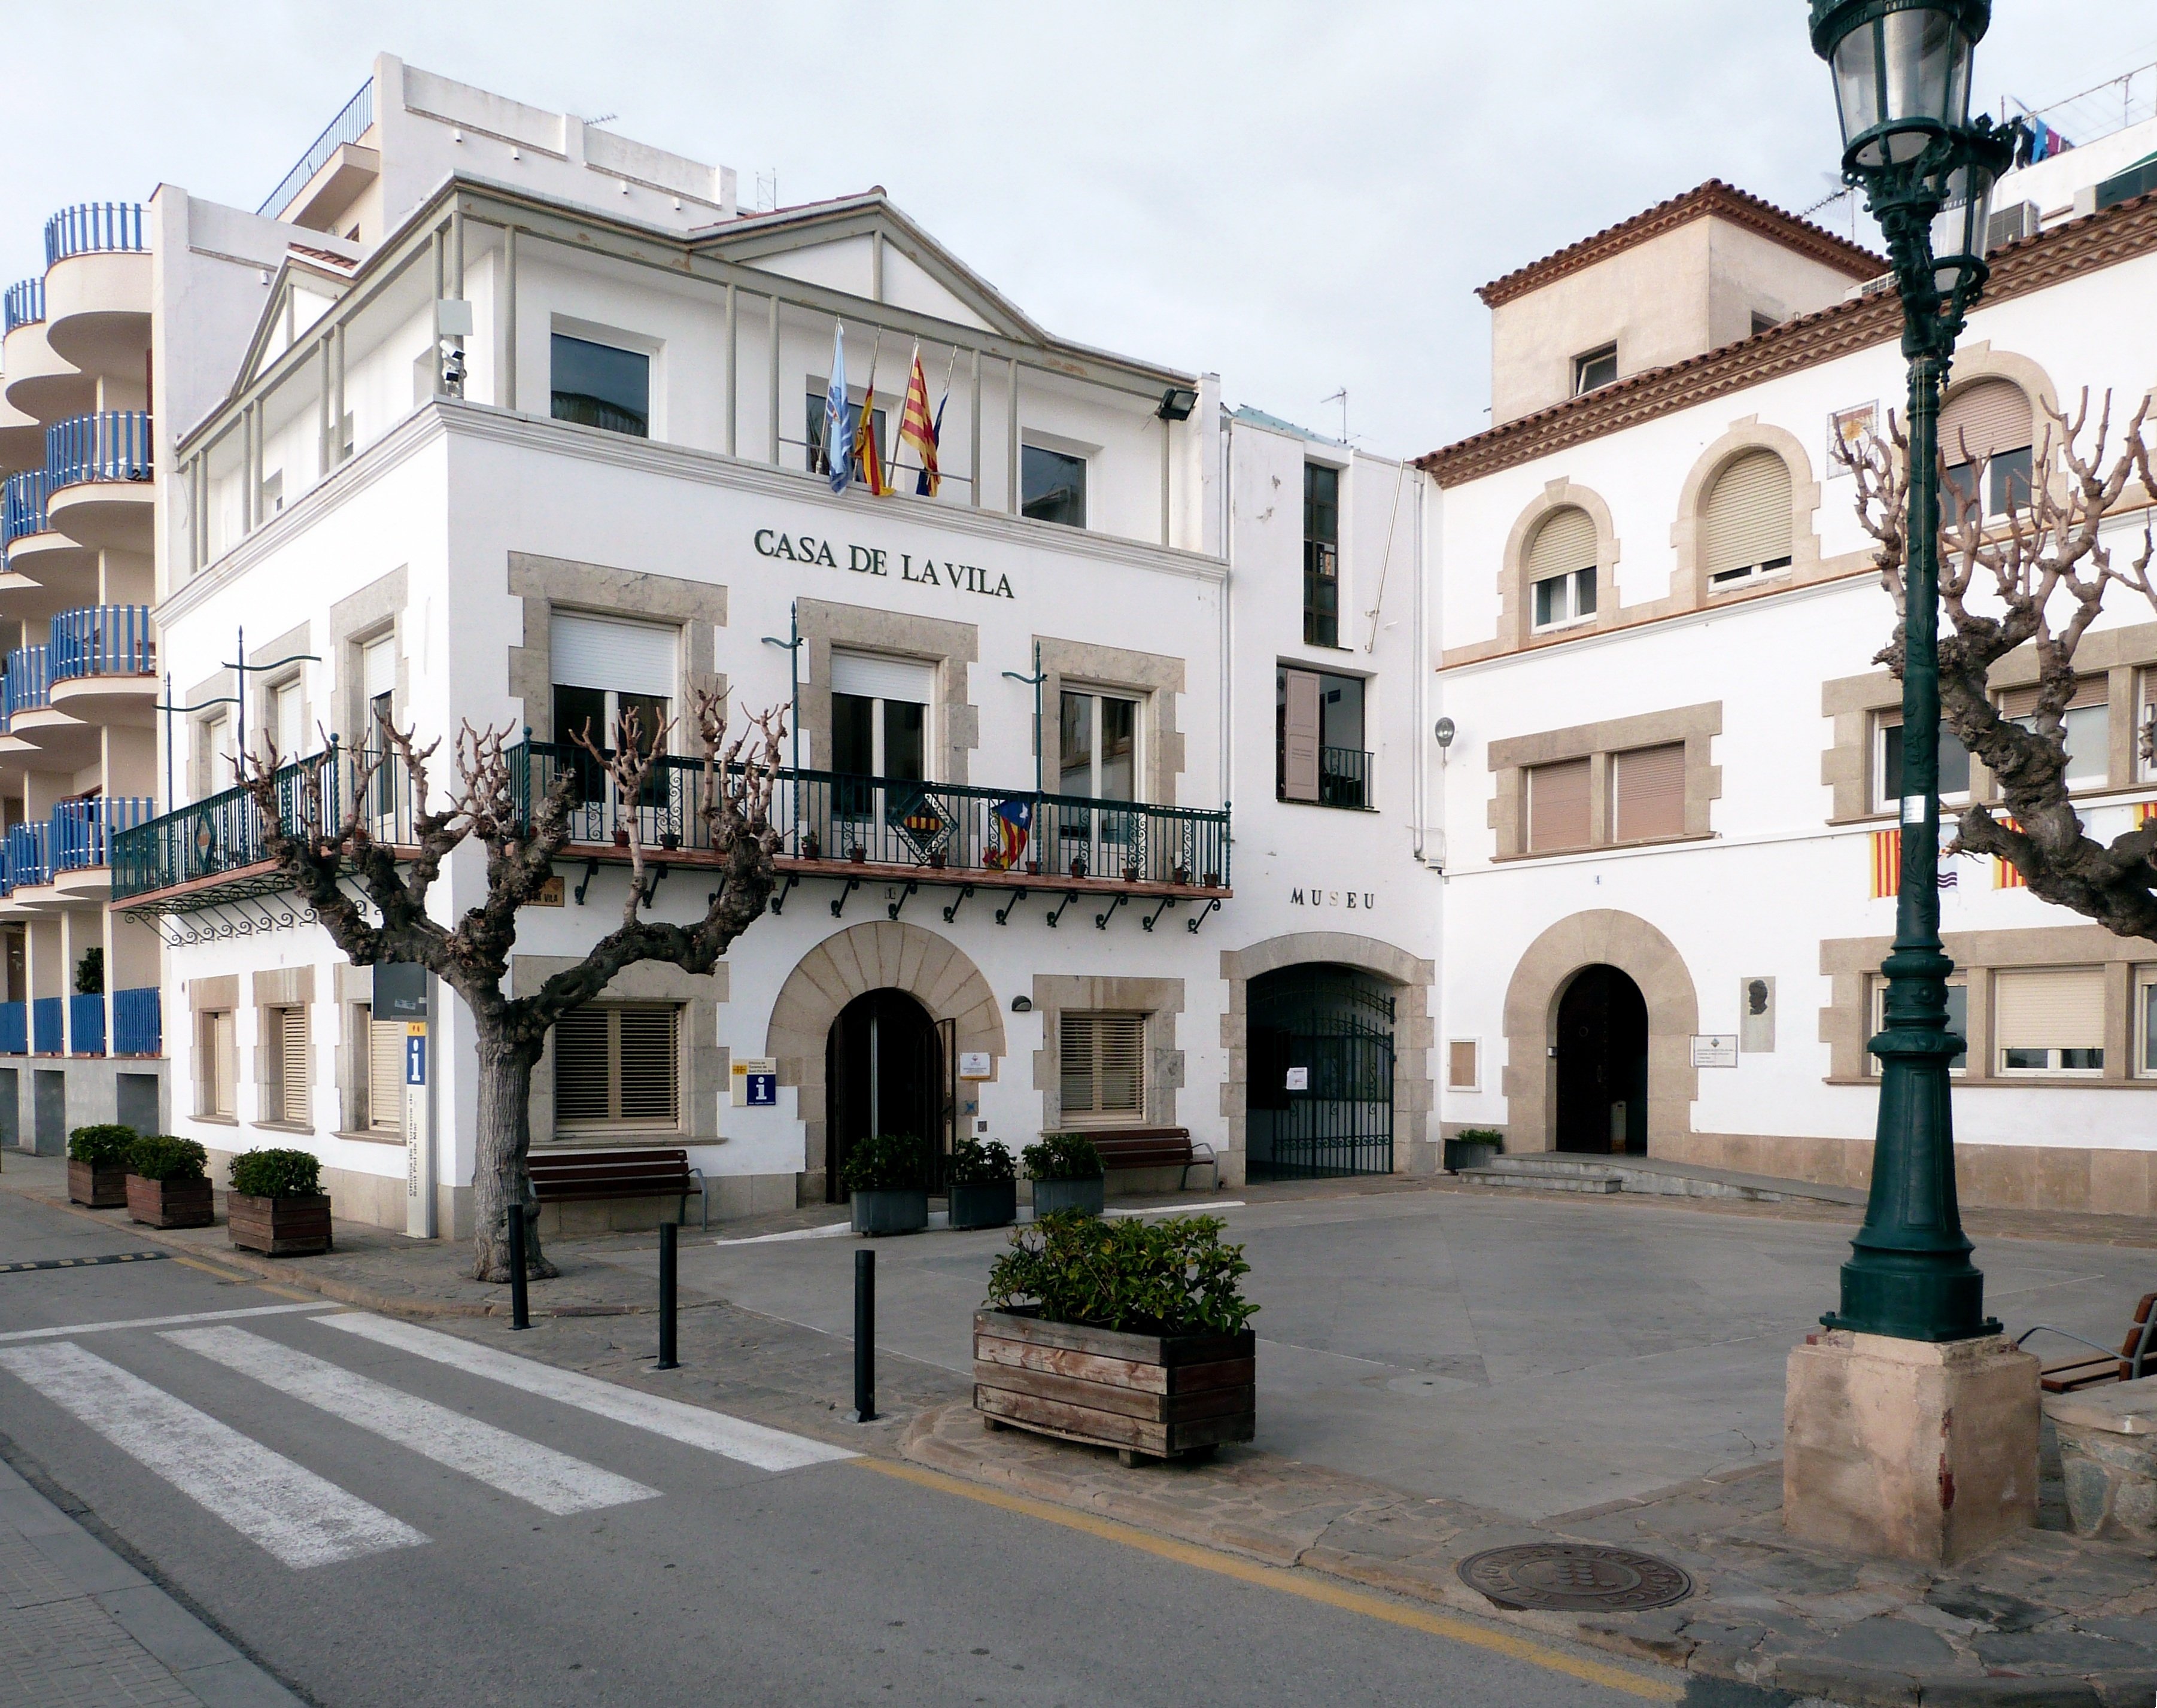
beach, architecture, white, street, town, building, city, coastal, mediterranean, plaza, facade, tourism, catalunya, catalonia, town square, estate, maresme, neighbourhood, city hall, residential area, human settlement, sant pol